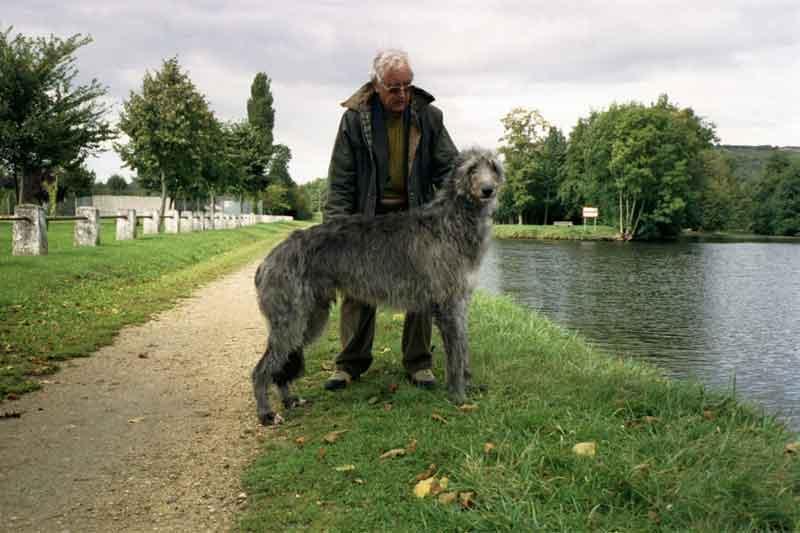
Scottish_deerhound